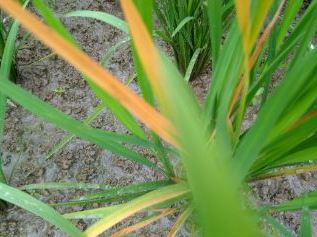
Disease: Tungro